Robbert Schilder

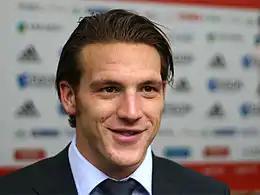
Schilder in 2008

Robbert Schilder (born 18 April 1986) is a Dutch former professional footballer who played as a centre-back.